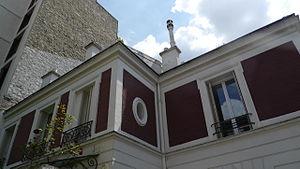
L'étage de la maison où l'acteur Patrick Dewaere a mis fin à ses jours, impasse du Moulin-Vert à Paris, 14e.
Patrick Bourdeaux, dit Patrick Dewaere [patʁik dəvɛʁ] est un acteur français né le 26 janvier 1947 à Saint-Brieuc et mort le 16 juillet 1982 à Paris 14ᵉ.